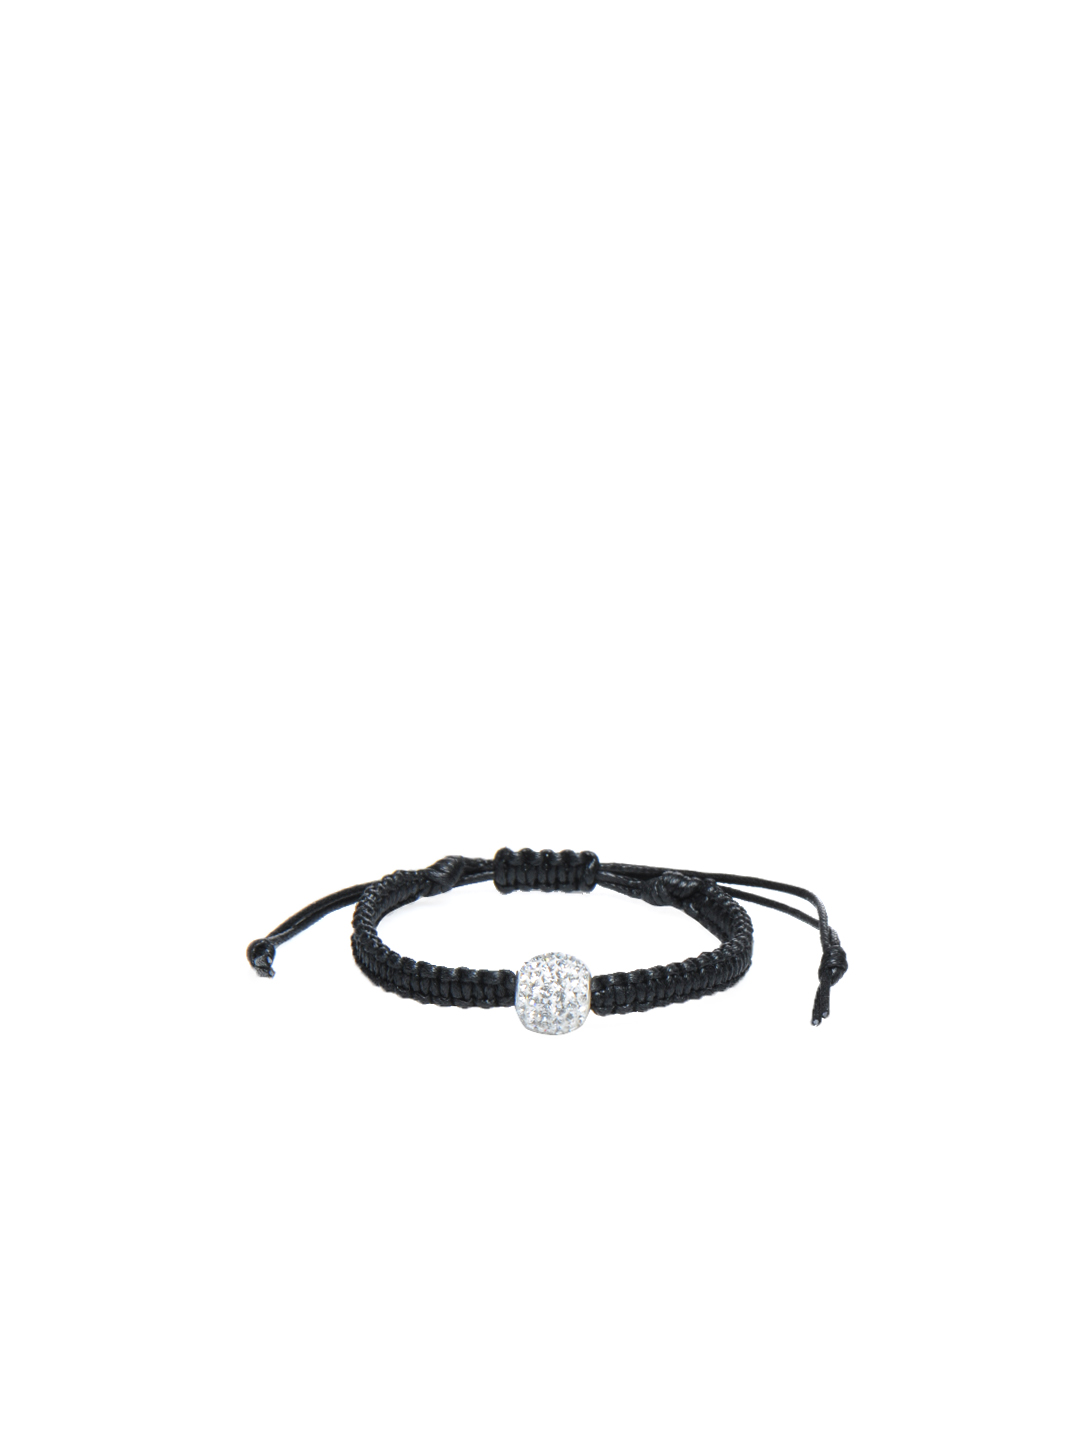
Lucera Women Black & Silver Bracelet
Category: Accessories / Jewellery / Bracelet
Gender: Women
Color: Black
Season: Summer 2013
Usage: Casual